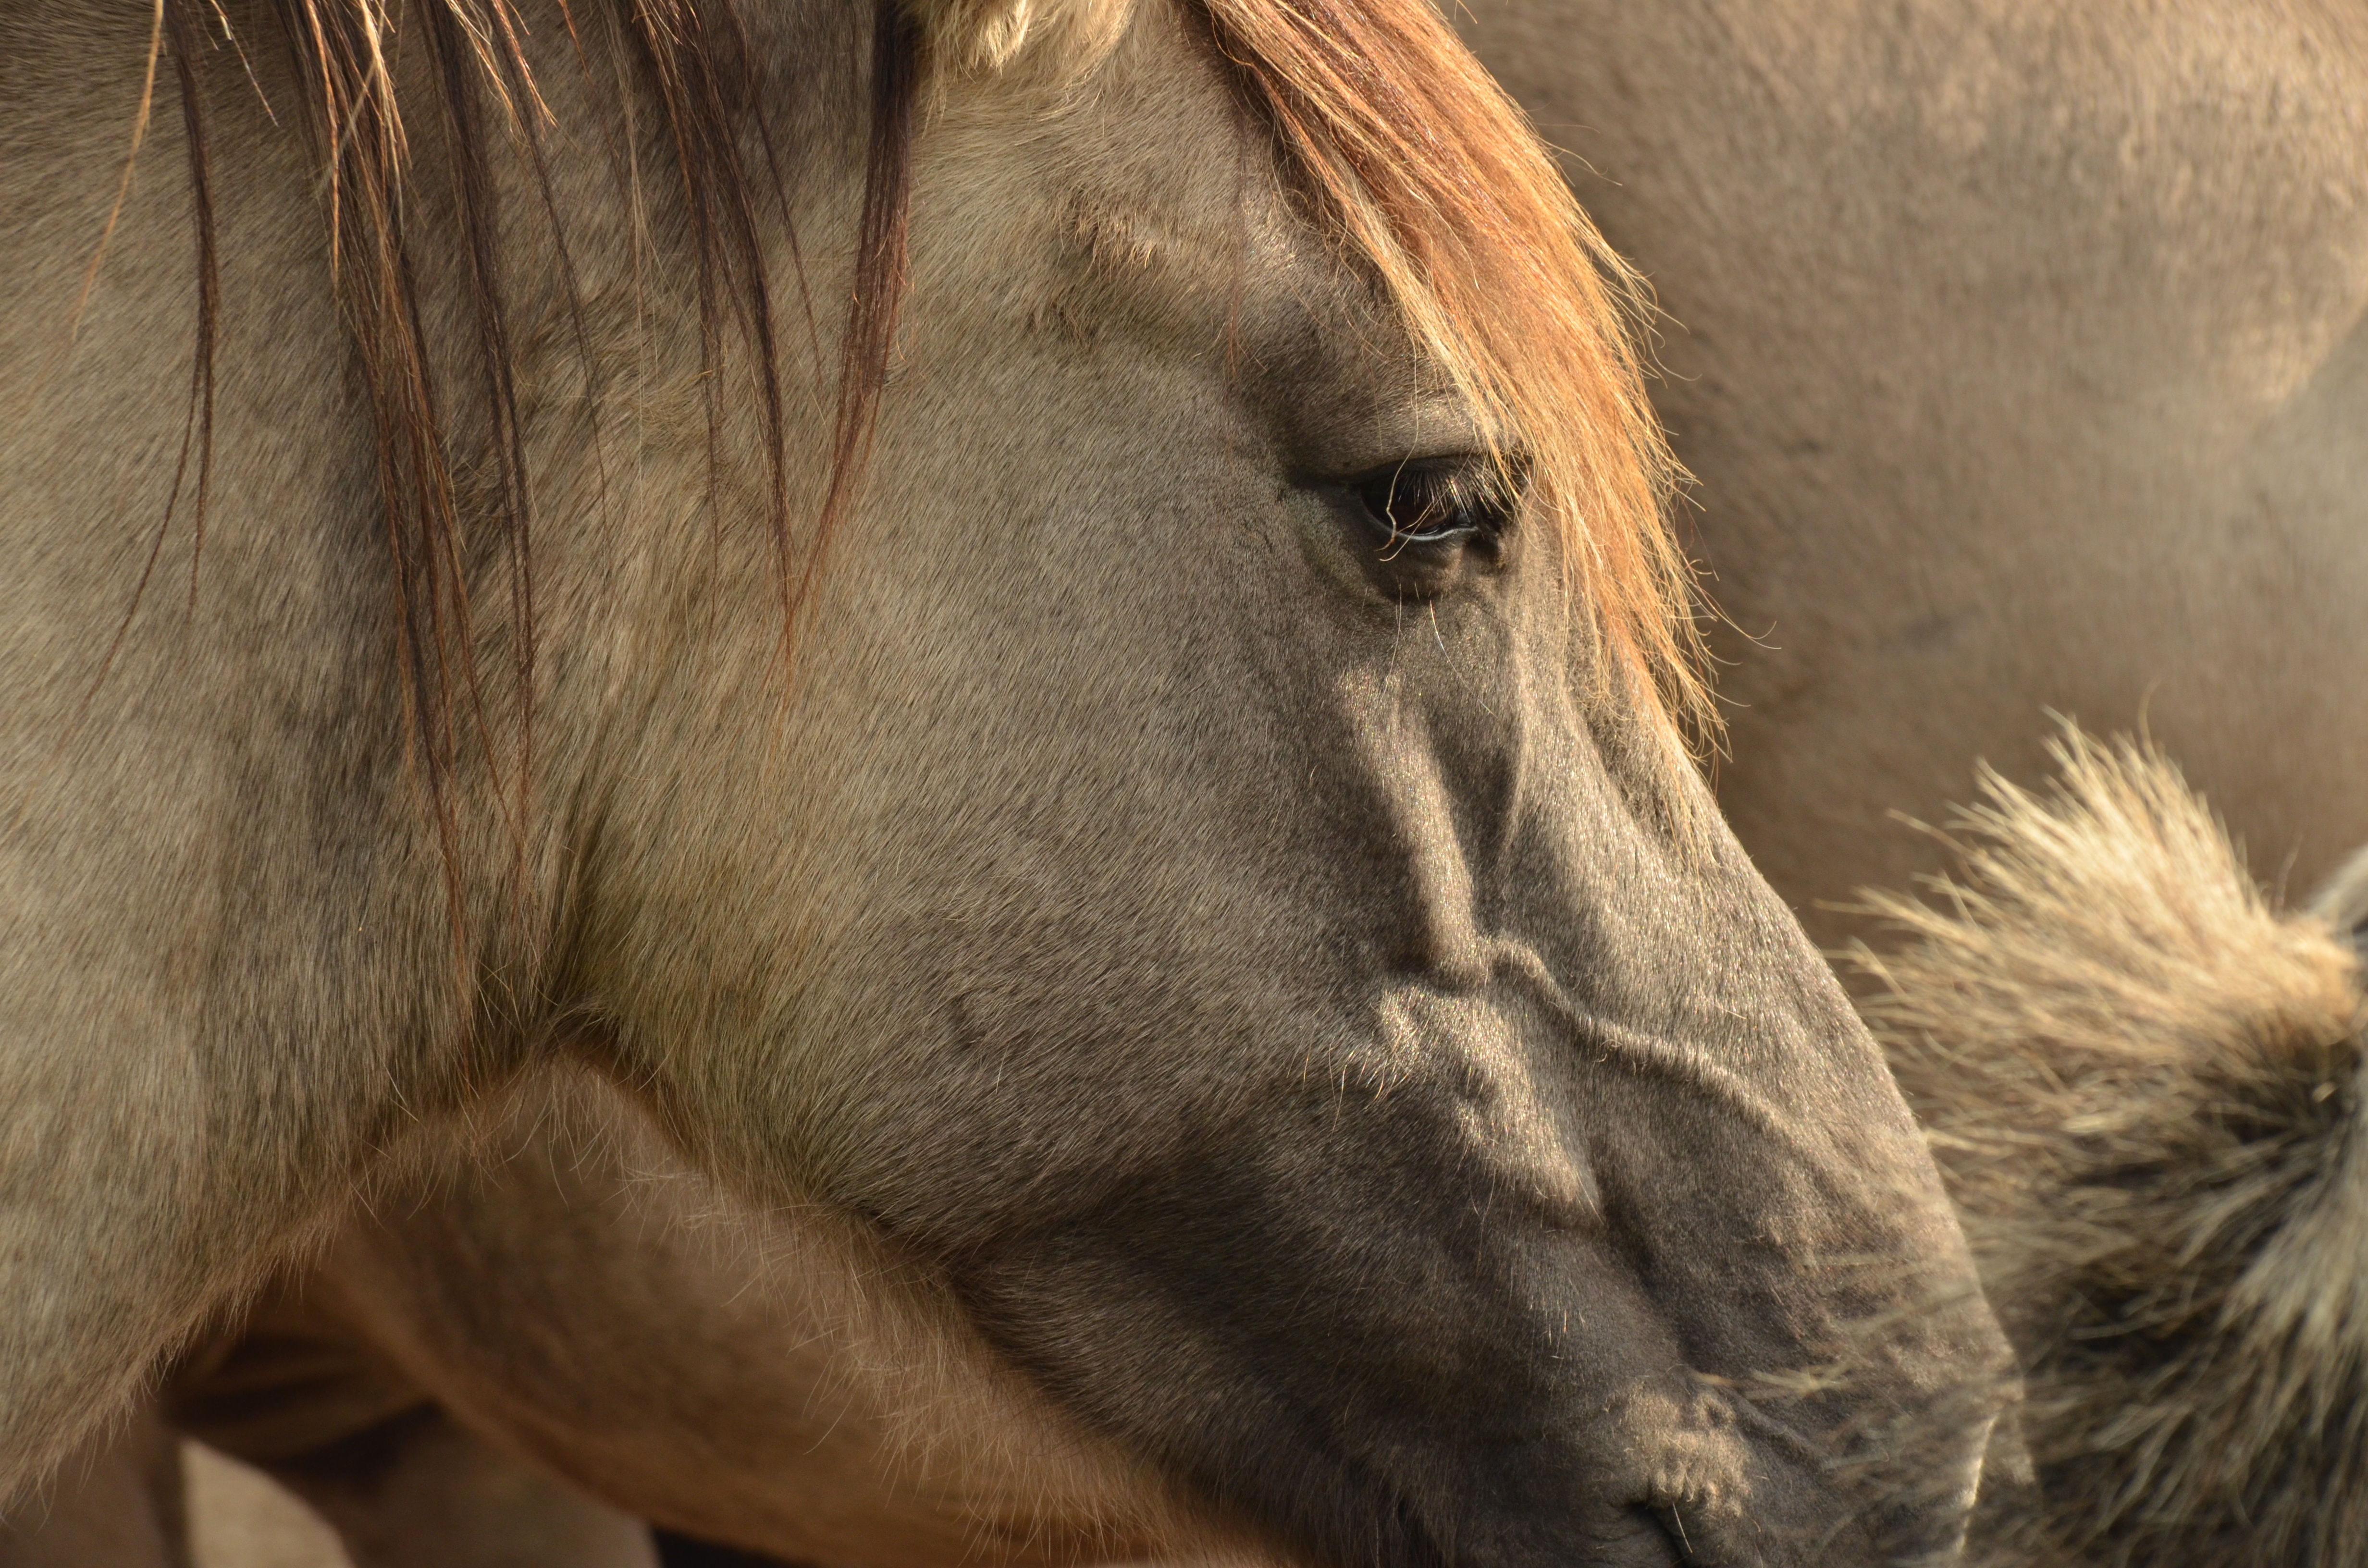
animal, wildlife, camel, horse, brown, mammal, stallion, mane, fauna, vein, close up, nose, snout, eye, head, vertebrate, moons, horse like mammal, mustang horse